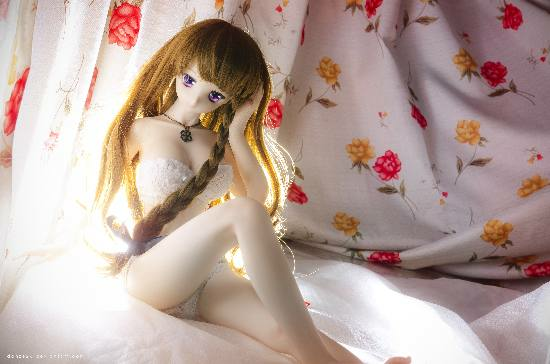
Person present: No